Humaitá campaign

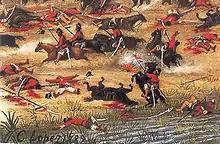
"The Battle of Tuyutí", by Cándido López.

At the beginning of April, the Brazilian forces took possession of a small island in front of the , from where they could bombard the fort, since it was just at a distance that the Paraguayan guns, of inferior quality, had no range to fire at them while at the same time coming under fire by the rifled cannons of the Brazilian artillery. For that reason, on April 10, a Paraguayan division moved by canoe tried to regain possession of the island. The Brazilian response in the battle of Purutué Bank was a comprehensive Allied victory. The victorious Brazilian commander, colonel Villagran Cabrita, was reckless and boarded a boat on the north side of the island, where he was writing the victory report, when he was hit by a Paraguayan cannon shot, which killed him on the spot. The island was since called Isla Cabrita.